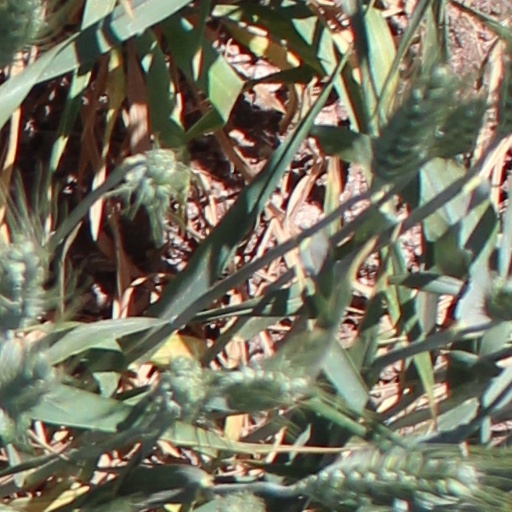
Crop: wheat